When Marnie Was There (film)

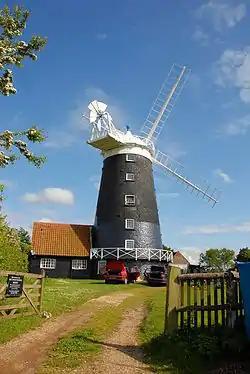
The old silo that appears in the film is based on Burnham Overy Staithe Windmill in Norfolk.

Anna meets Hisako, an older woman who paints. Hisako comments that Anna's sketches look like Marnie whom she knew when she was young. A family moves into the mansion. During the move-in, Anna meets a girl named Sayaka, who gives her Marnie's diary that had been hidden in a drawer. Anna tells Marnie she found documents showing her foster parents are paid to care for her. She assumes that they only pretend to love her for the money and says she can't forgive her biological family for leaving her behind and dying. Marnie shares how her parents are always traveling abroad, and how she is left behind with her cruel nanny. The maids bully her and threaten to lock her in the silo near the mansion. Anna leads Marnie to the silo to confront the latter's fear of it. Marnie conquers her fear, but begins referring to Anna as Kazuhiko. As a storm hits, Anna dreams of Marnie leaving and wakes up to discover her gone.